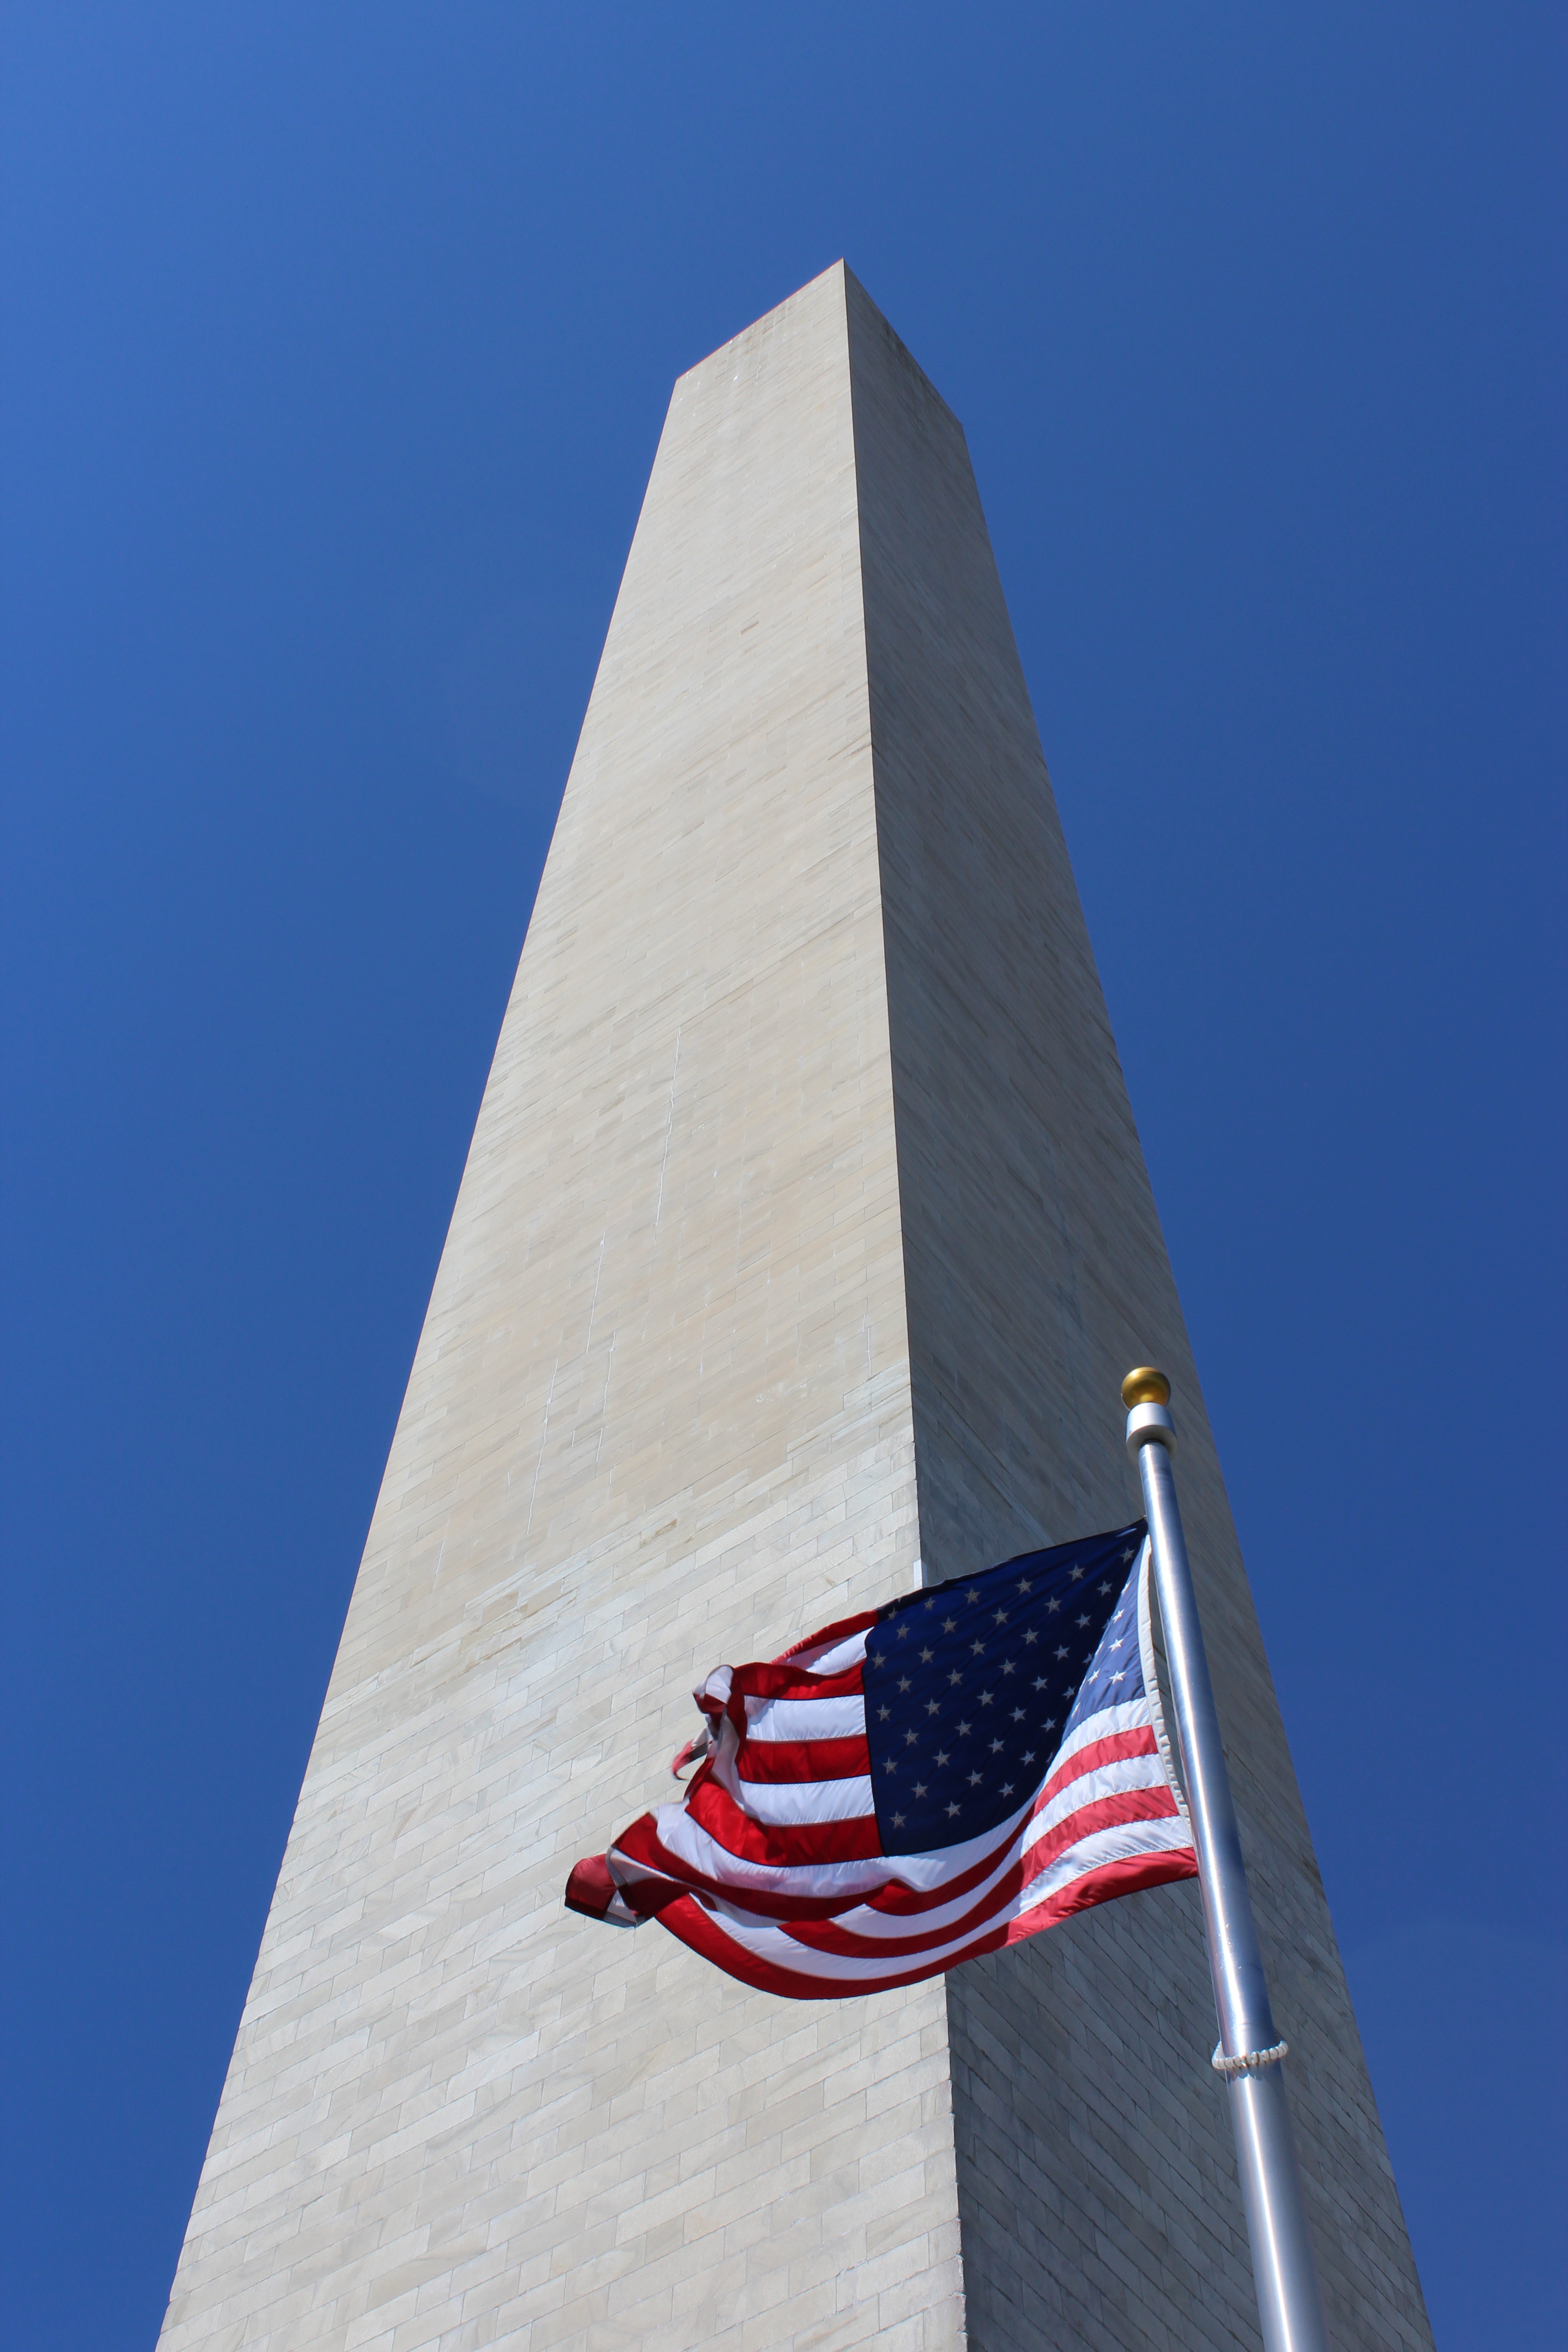
wind, monument, tower, mast, flag, america, blue, washington, president, national, steeple, sail, obelisk, shape, flag of the united states